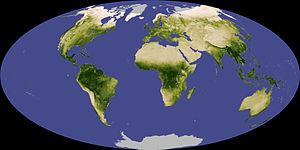
Un couvert végétal désigne un ensemble de végétaux recouvrant le sol de manière permanente ou temporaire.